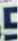
Number: 5